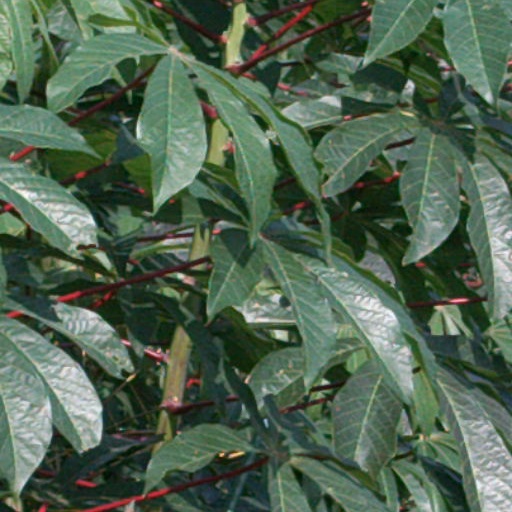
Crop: cassava